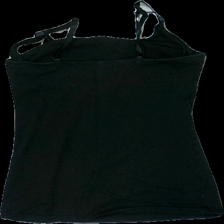
View: back
Type: Tank top
Category: Ladies
Brand: Lindex
Colors: Black
Material: 100% cotton
Cut: Regular
Size: 36
Season: All
Price range: <50
Recommended usage: Reuse
Comment: mama clothes